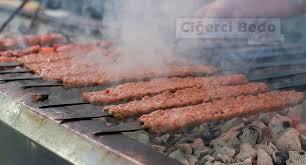
Yemek: kebap